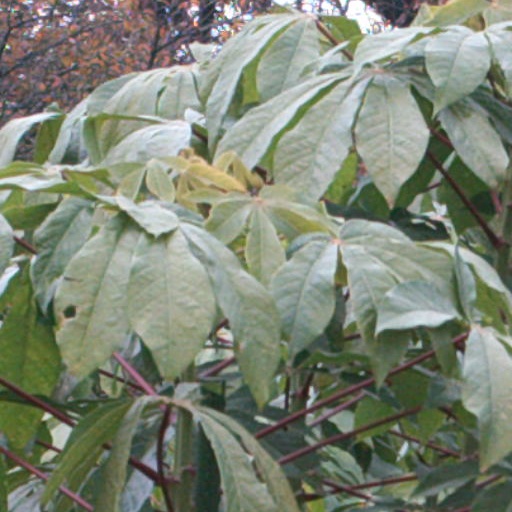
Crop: cassava